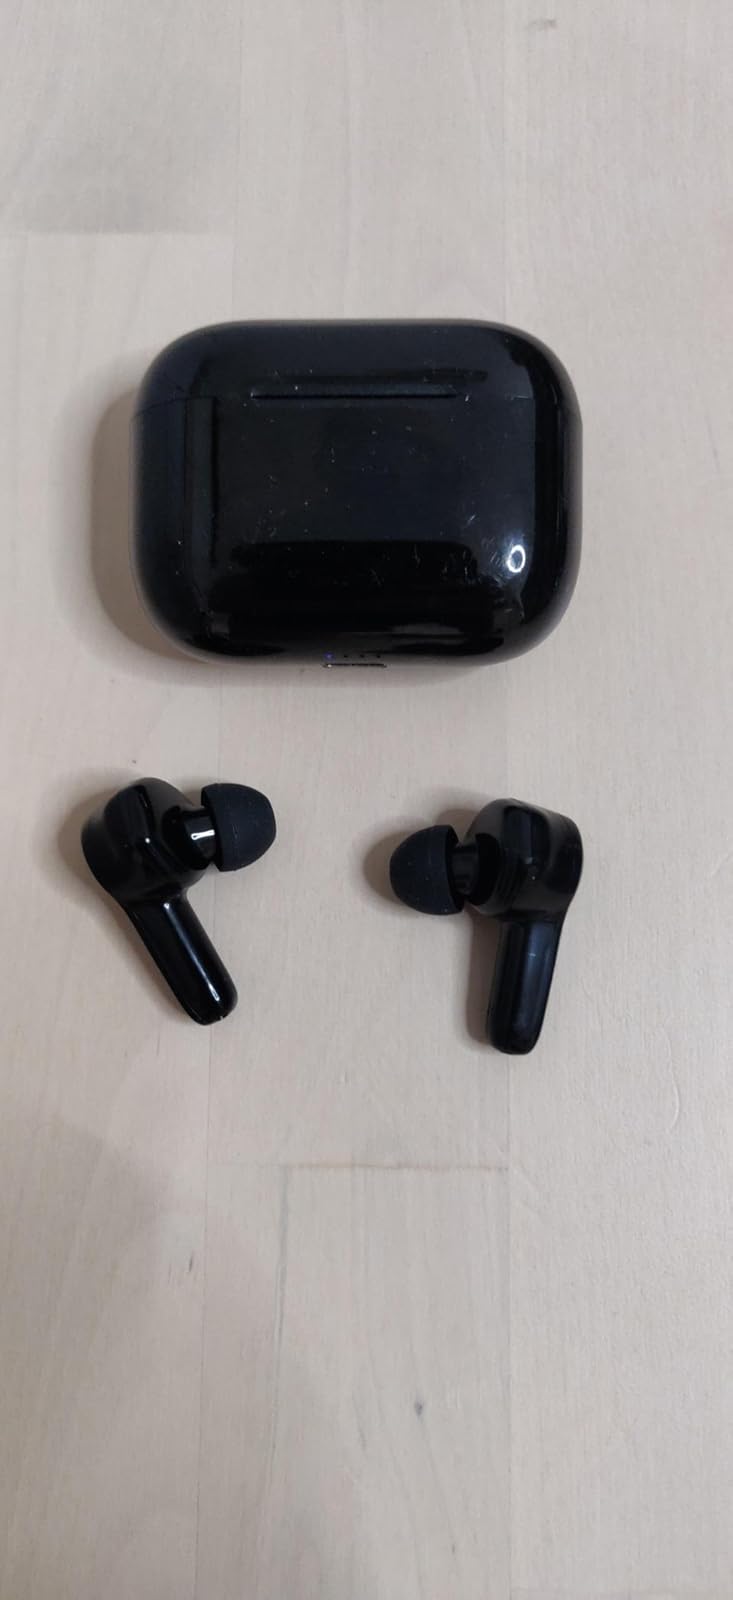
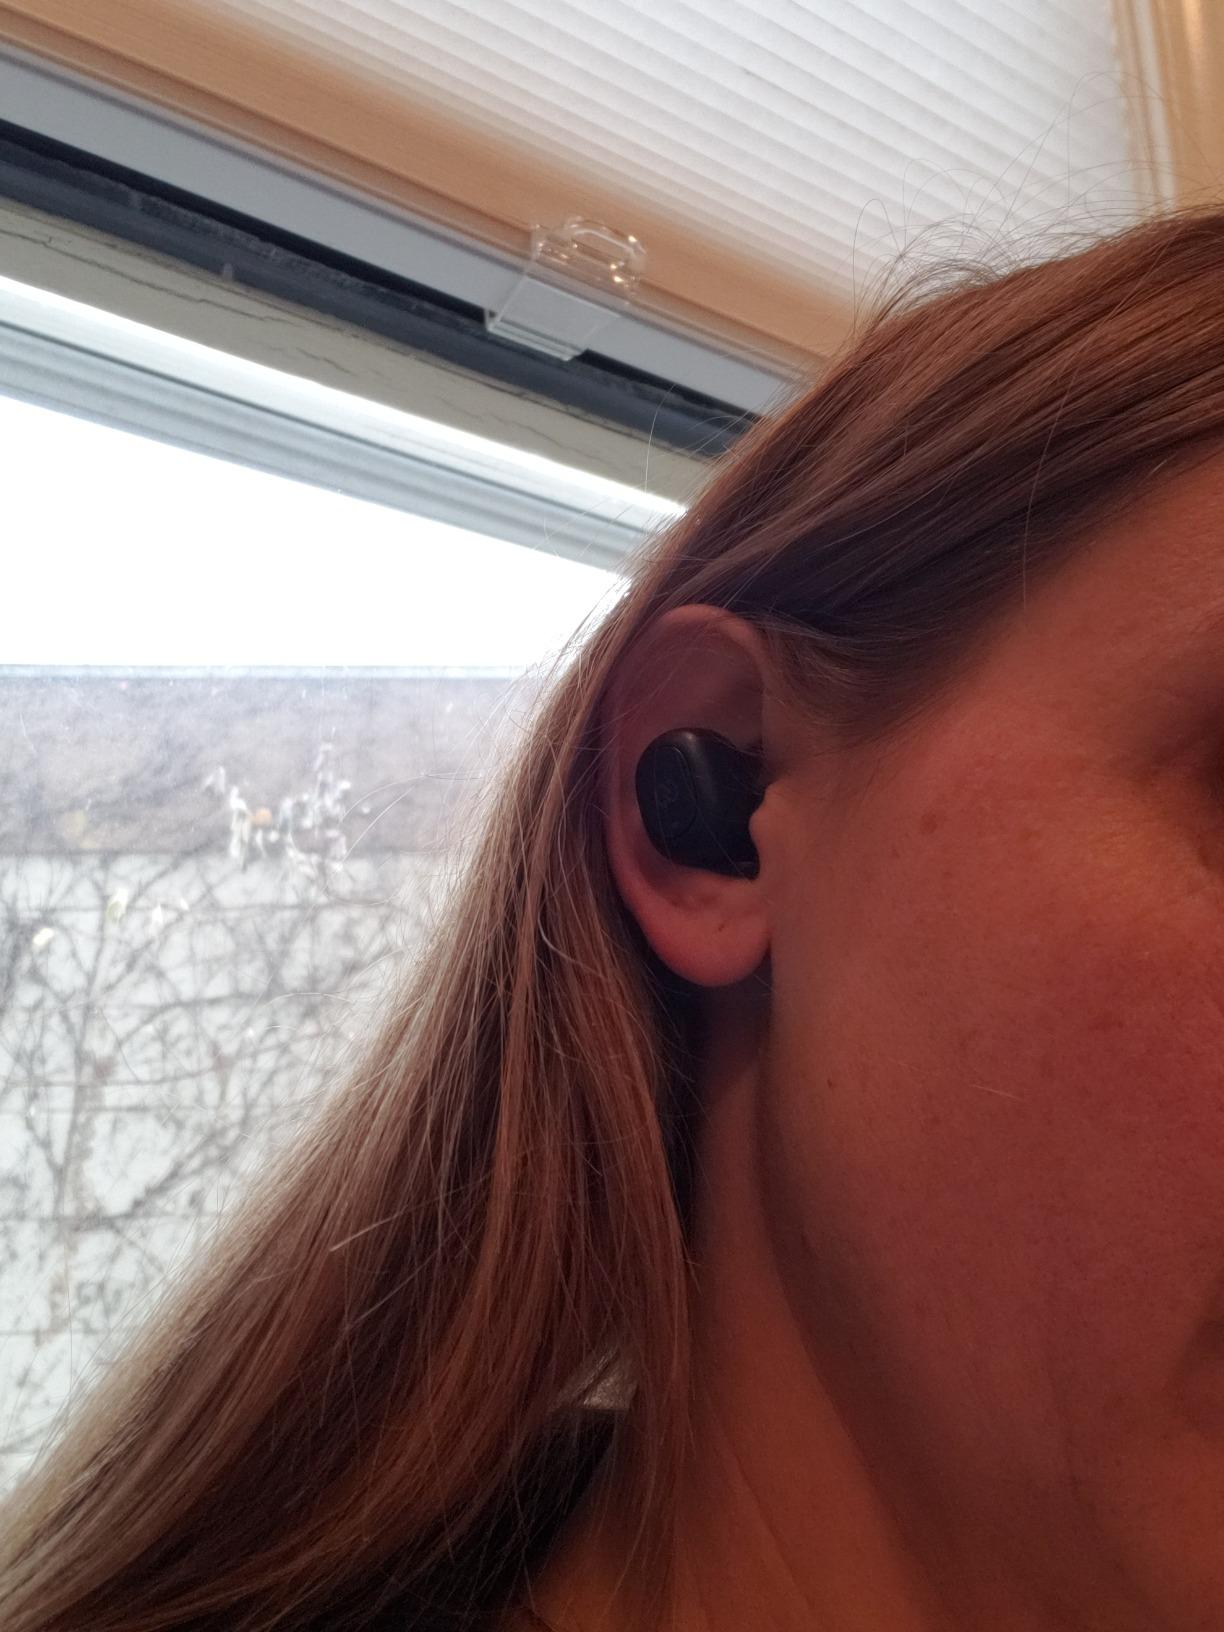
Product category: earbuds
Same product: no